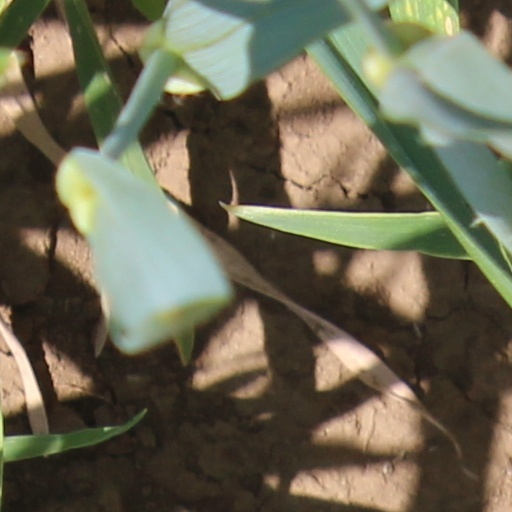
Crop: wheat